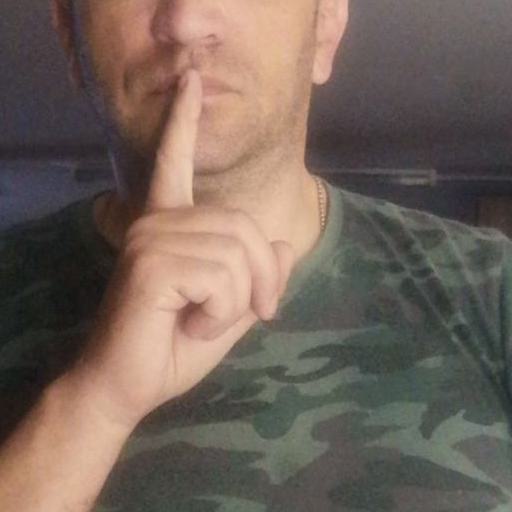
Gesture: mute